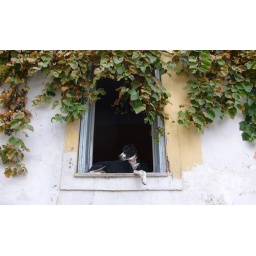
dog in window